British Canadians

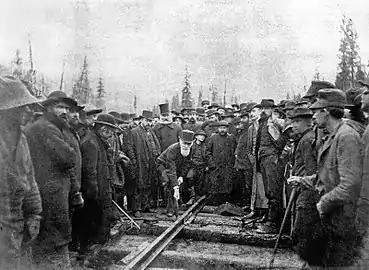
Scottish-Canadian Lord Strathcona drives the last spike of the Canadian Pacific Railway at Craigellachie, November 7, 1885.

During the Great Famine of Ireland (1845–1852), Canada received the most destitute Irish Catholics, who left Ireland in grave circumstances. Land estate owners in Ireland would either evict landholder tenants to board on returning empty lumber ships, or in some cases pay their fares. Others left on ships from the overcrowded docks in Liverpool and Cork. Most of the Irish immigrants who came to Canada and the United States in the nineteenth century and before were Irish speakers, with many knowing no other language on arrival.